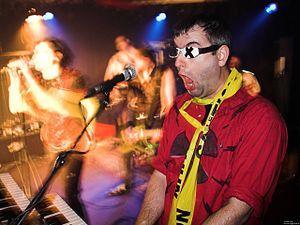
The Epoxies, ou simplement Epoxies, est un groupe de new wave américain, originaire de Portland, en Oregon. Le groupe est formé en 2000 et dissous en 2007.